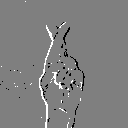
ASL letter: r